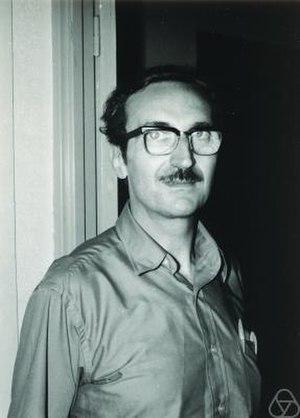
Février
Eugenio Calabi, né le 11 mai 1923 à Milan, est un mathématicien italo-américain et professeur émérite à l'université de Pennsylvanie, spécialiste de géométrie différentielle et des équations aux dérivées partielles.